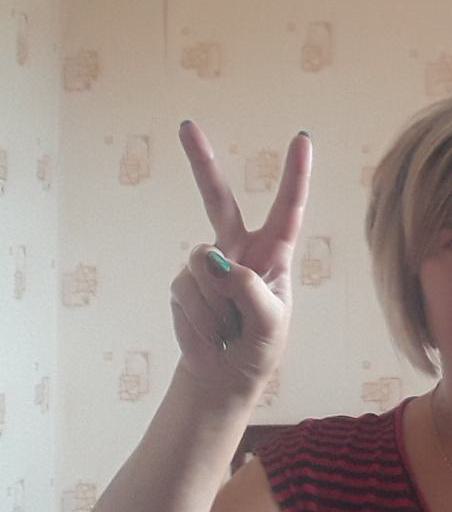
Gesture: peace